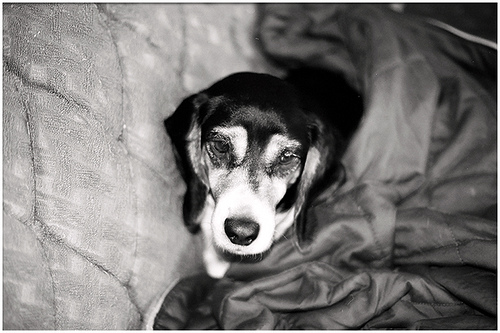
Animal: dog
Breed: beagle